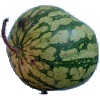
Label: watermelon